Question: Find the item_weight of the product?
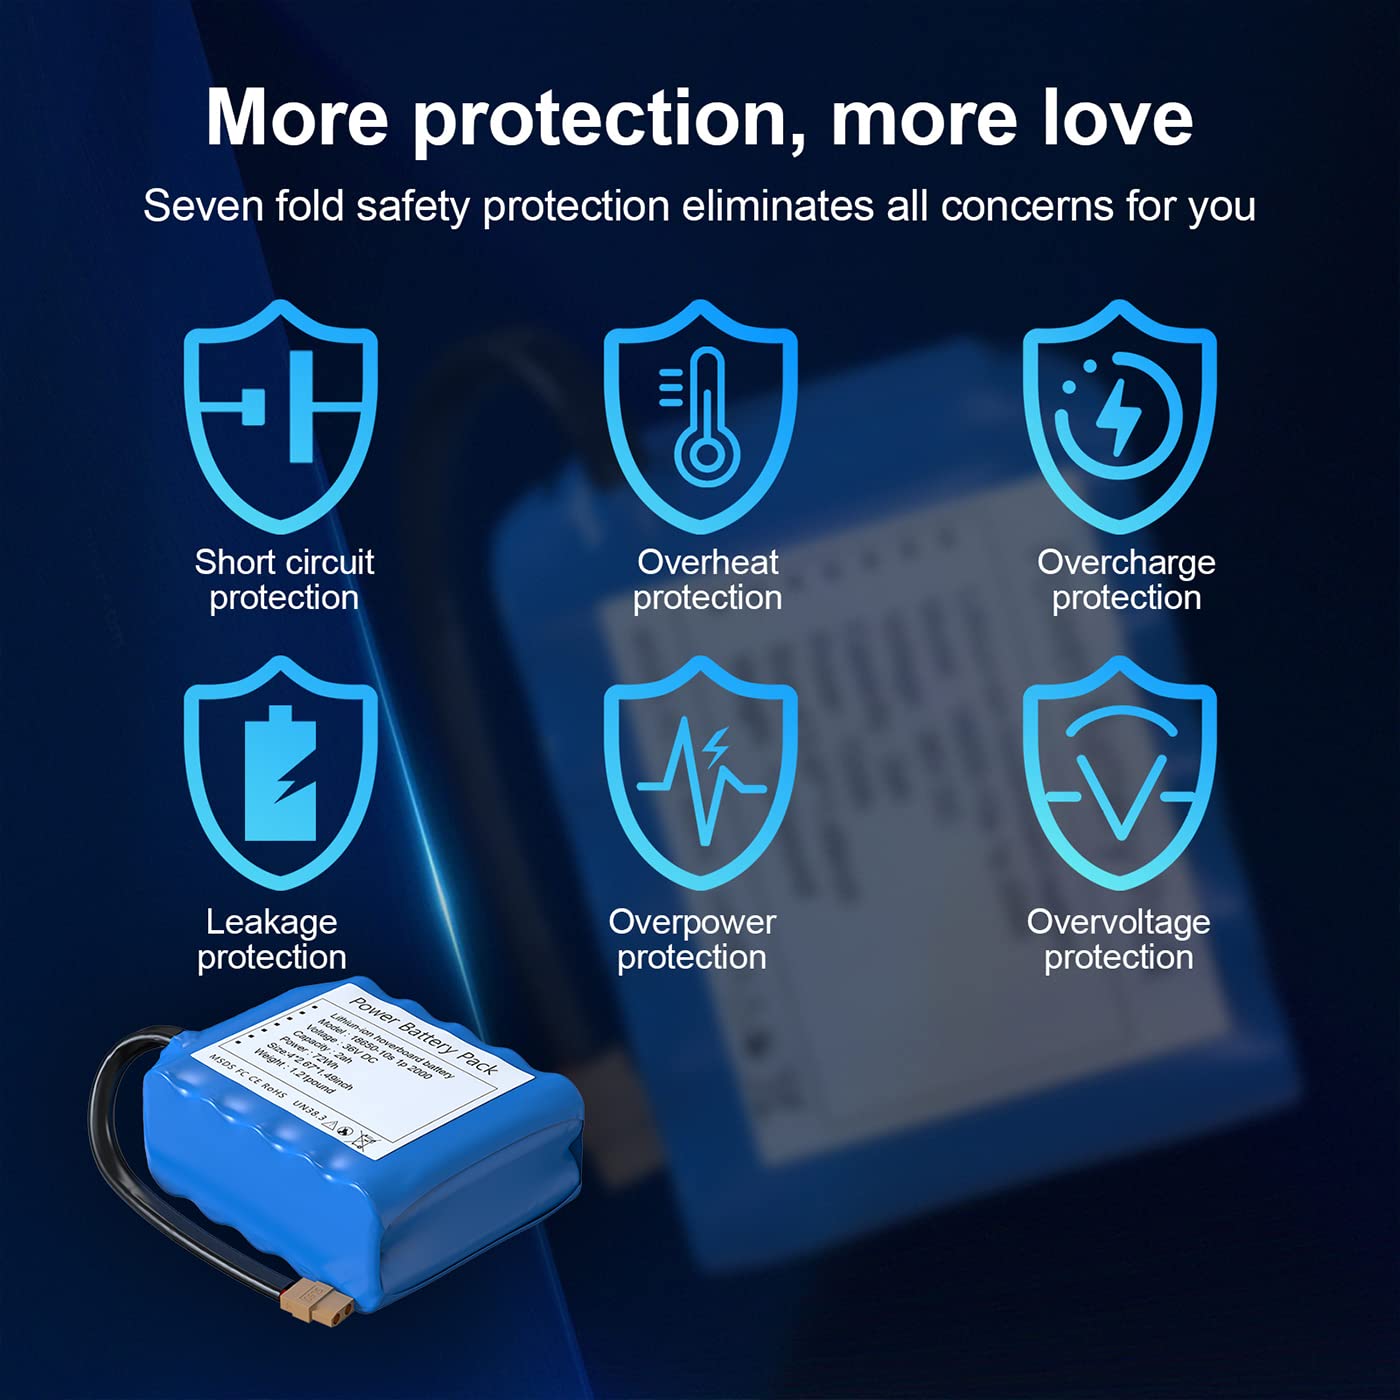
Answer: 1.21 pound